Alfa Romeo Brera and Spider

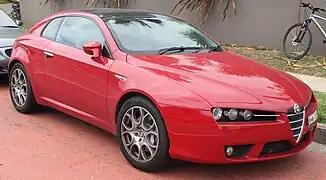

The Alfa Romeo Brera and the Alfa Romeo Spider (Type 939) are mid-size sports cars using the GM/Fiat Premium platform, manufactured by Pininfarina and marketed by Alfa Romeo as a 2+2 coupé and roadster respectively.